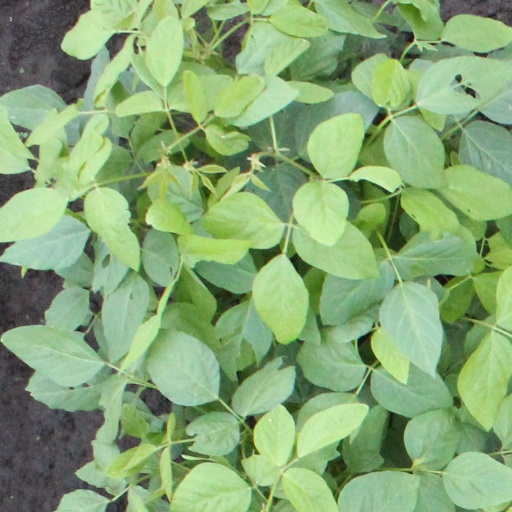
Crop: soybean